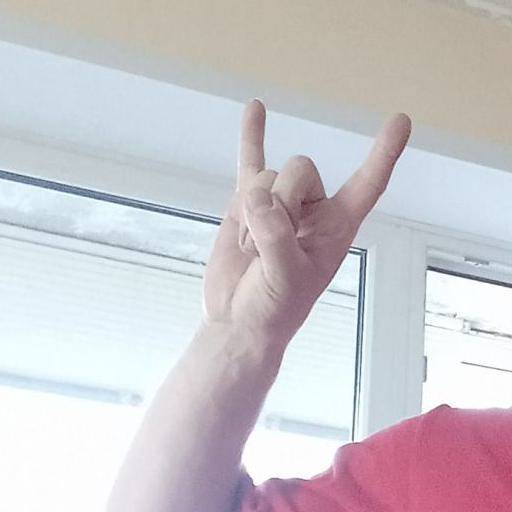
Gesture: rock